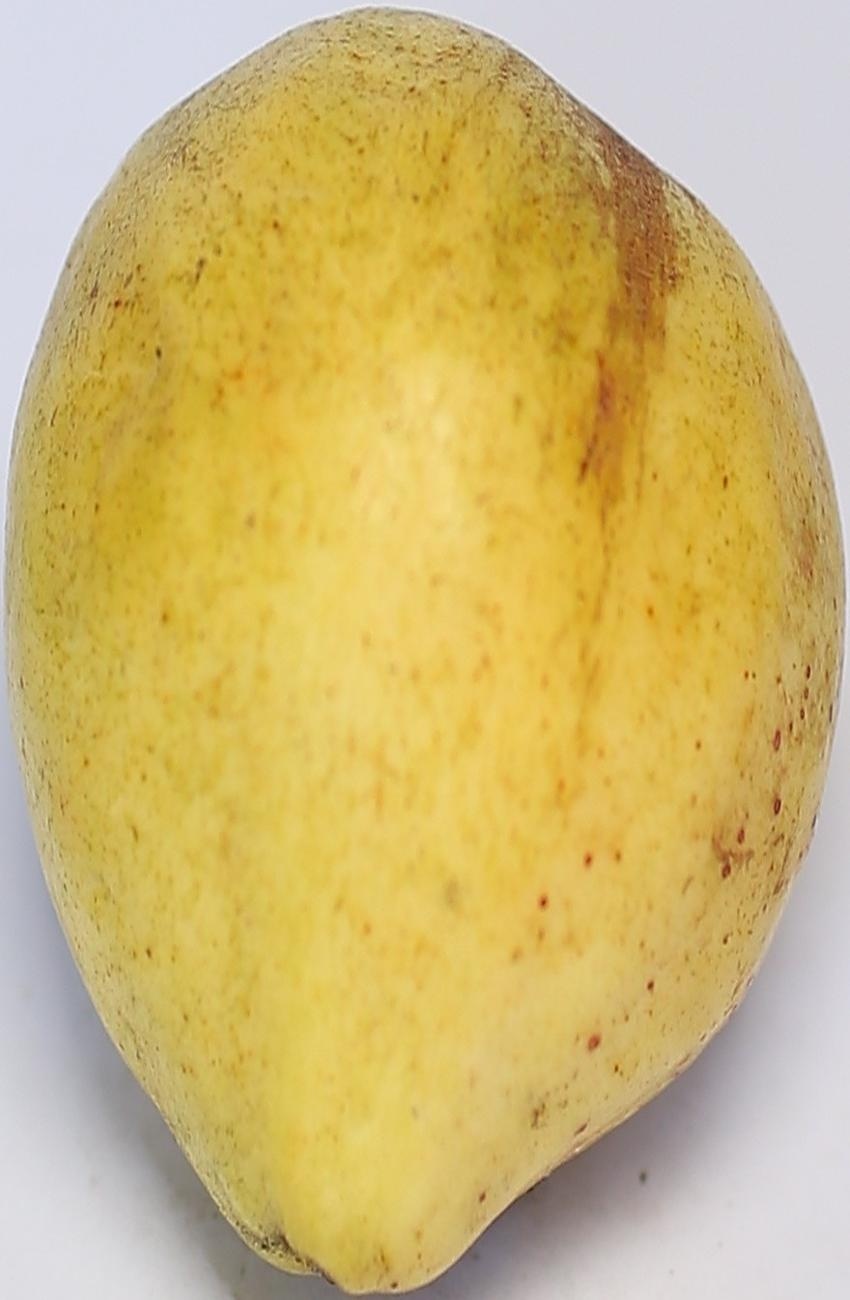
Maturity: ripe
Variety: riyali